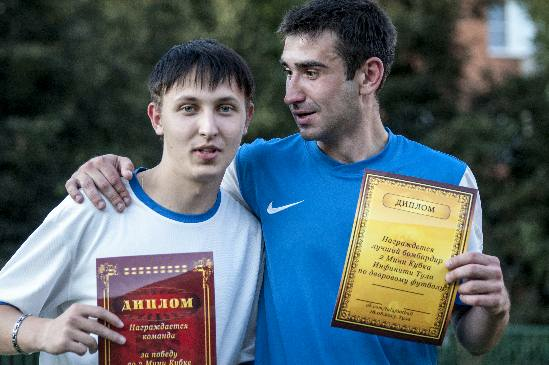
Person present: Yes